Automated radioxenon sampler analyzer

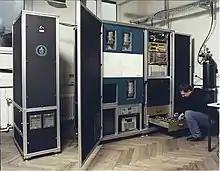
The ARSA system

The automated radioxenon sampler-analyzer (ARSA) was designed by the Pacific Northwest National Laboratory in the late 1990s with funding and support from the U.S. Department of Energy. The ARSA system automatically collects and measures radioxenon from the air.